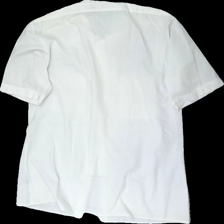
View: back
Type: Shirt
Category: Unisex
Brand: Not in the list
Brand text on label: Michel Rene
Colors: White
Material: 77% Polyester, 23% Cotton
Cut: Regular
Size: L
Season: All
Stains: Major
Smell: Minor
Price range: <50
Recommended usage: Export
Comment: Detergent smell